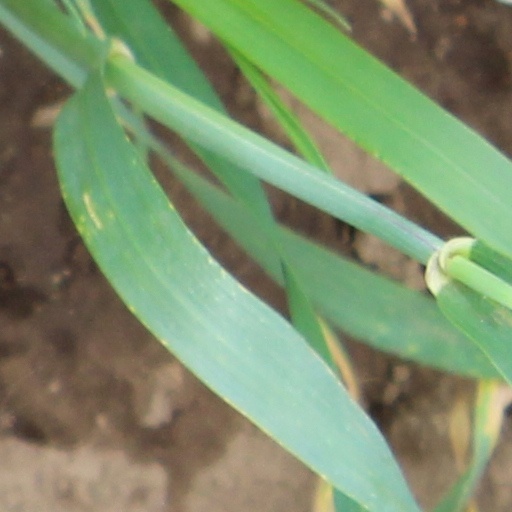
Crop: wheat